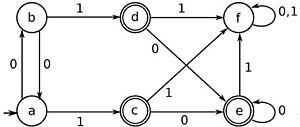
L'algorithme de Moore de minimisation d'un automate fini est un algorithme qui calcule l'automate fini déterministe complet minimal équivalent à un automate fini déterministe complet donné. Il est attribué à
En informatique théorique, et plus particulièrement en théorie des automates, la minimisation d'un automate fini déterministe est l'opération qui consiste à transformer un automate fini déterministe donné en un automate fini déterministe ayant le nombre minimal d'états et qui reconnaît le même langage rationnel. La minimisation a une importance pratique évidente par le gain d'espace qu'elle permet. Il existe plusieurs algorithmes pour effectuer cette opération de minimisation ; les plus usuels sont décrits pour la plupart dans les manuels traitant de théorie des automates.